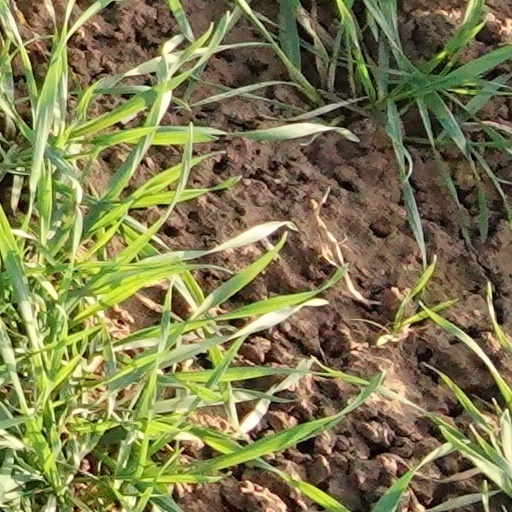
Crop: wheat